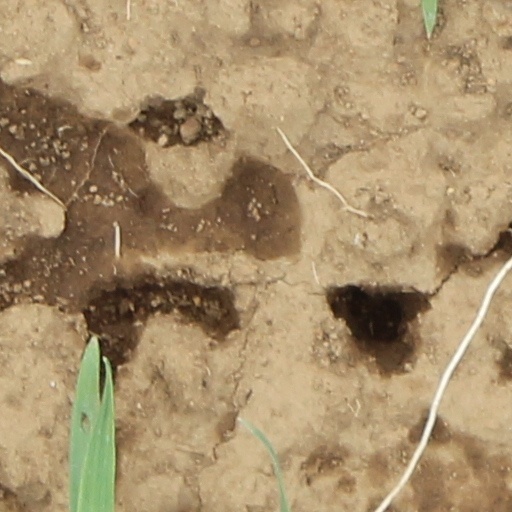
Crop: wheat